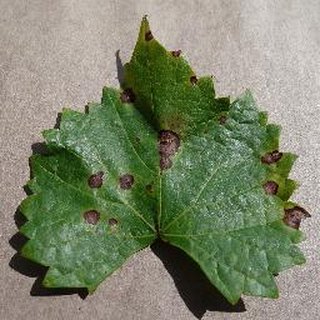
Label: grape_black_rot